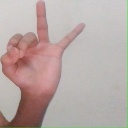
अक्षर: ण